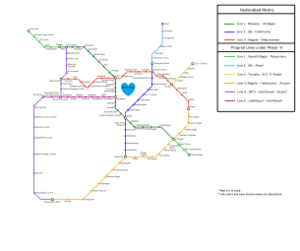
Le métro de Hyderabad est un réseau de transport en commun de type métro desservant l'agglomération de Hyderabad, en Inde. Il possède la particularité d'être entièrement construit sur des viaducs qui empruntent les cheminements des plus grands axes routiers de la ville.